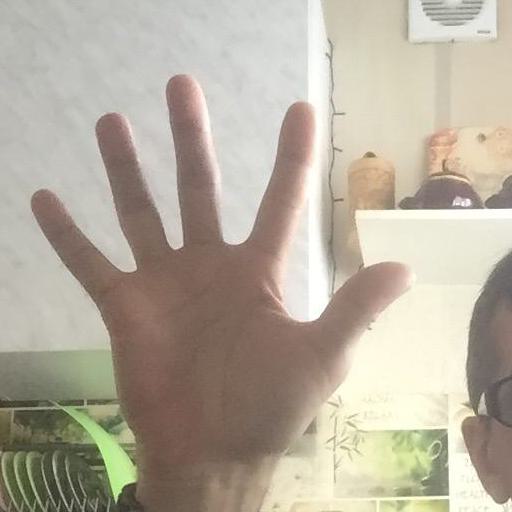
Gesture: palm